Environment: real
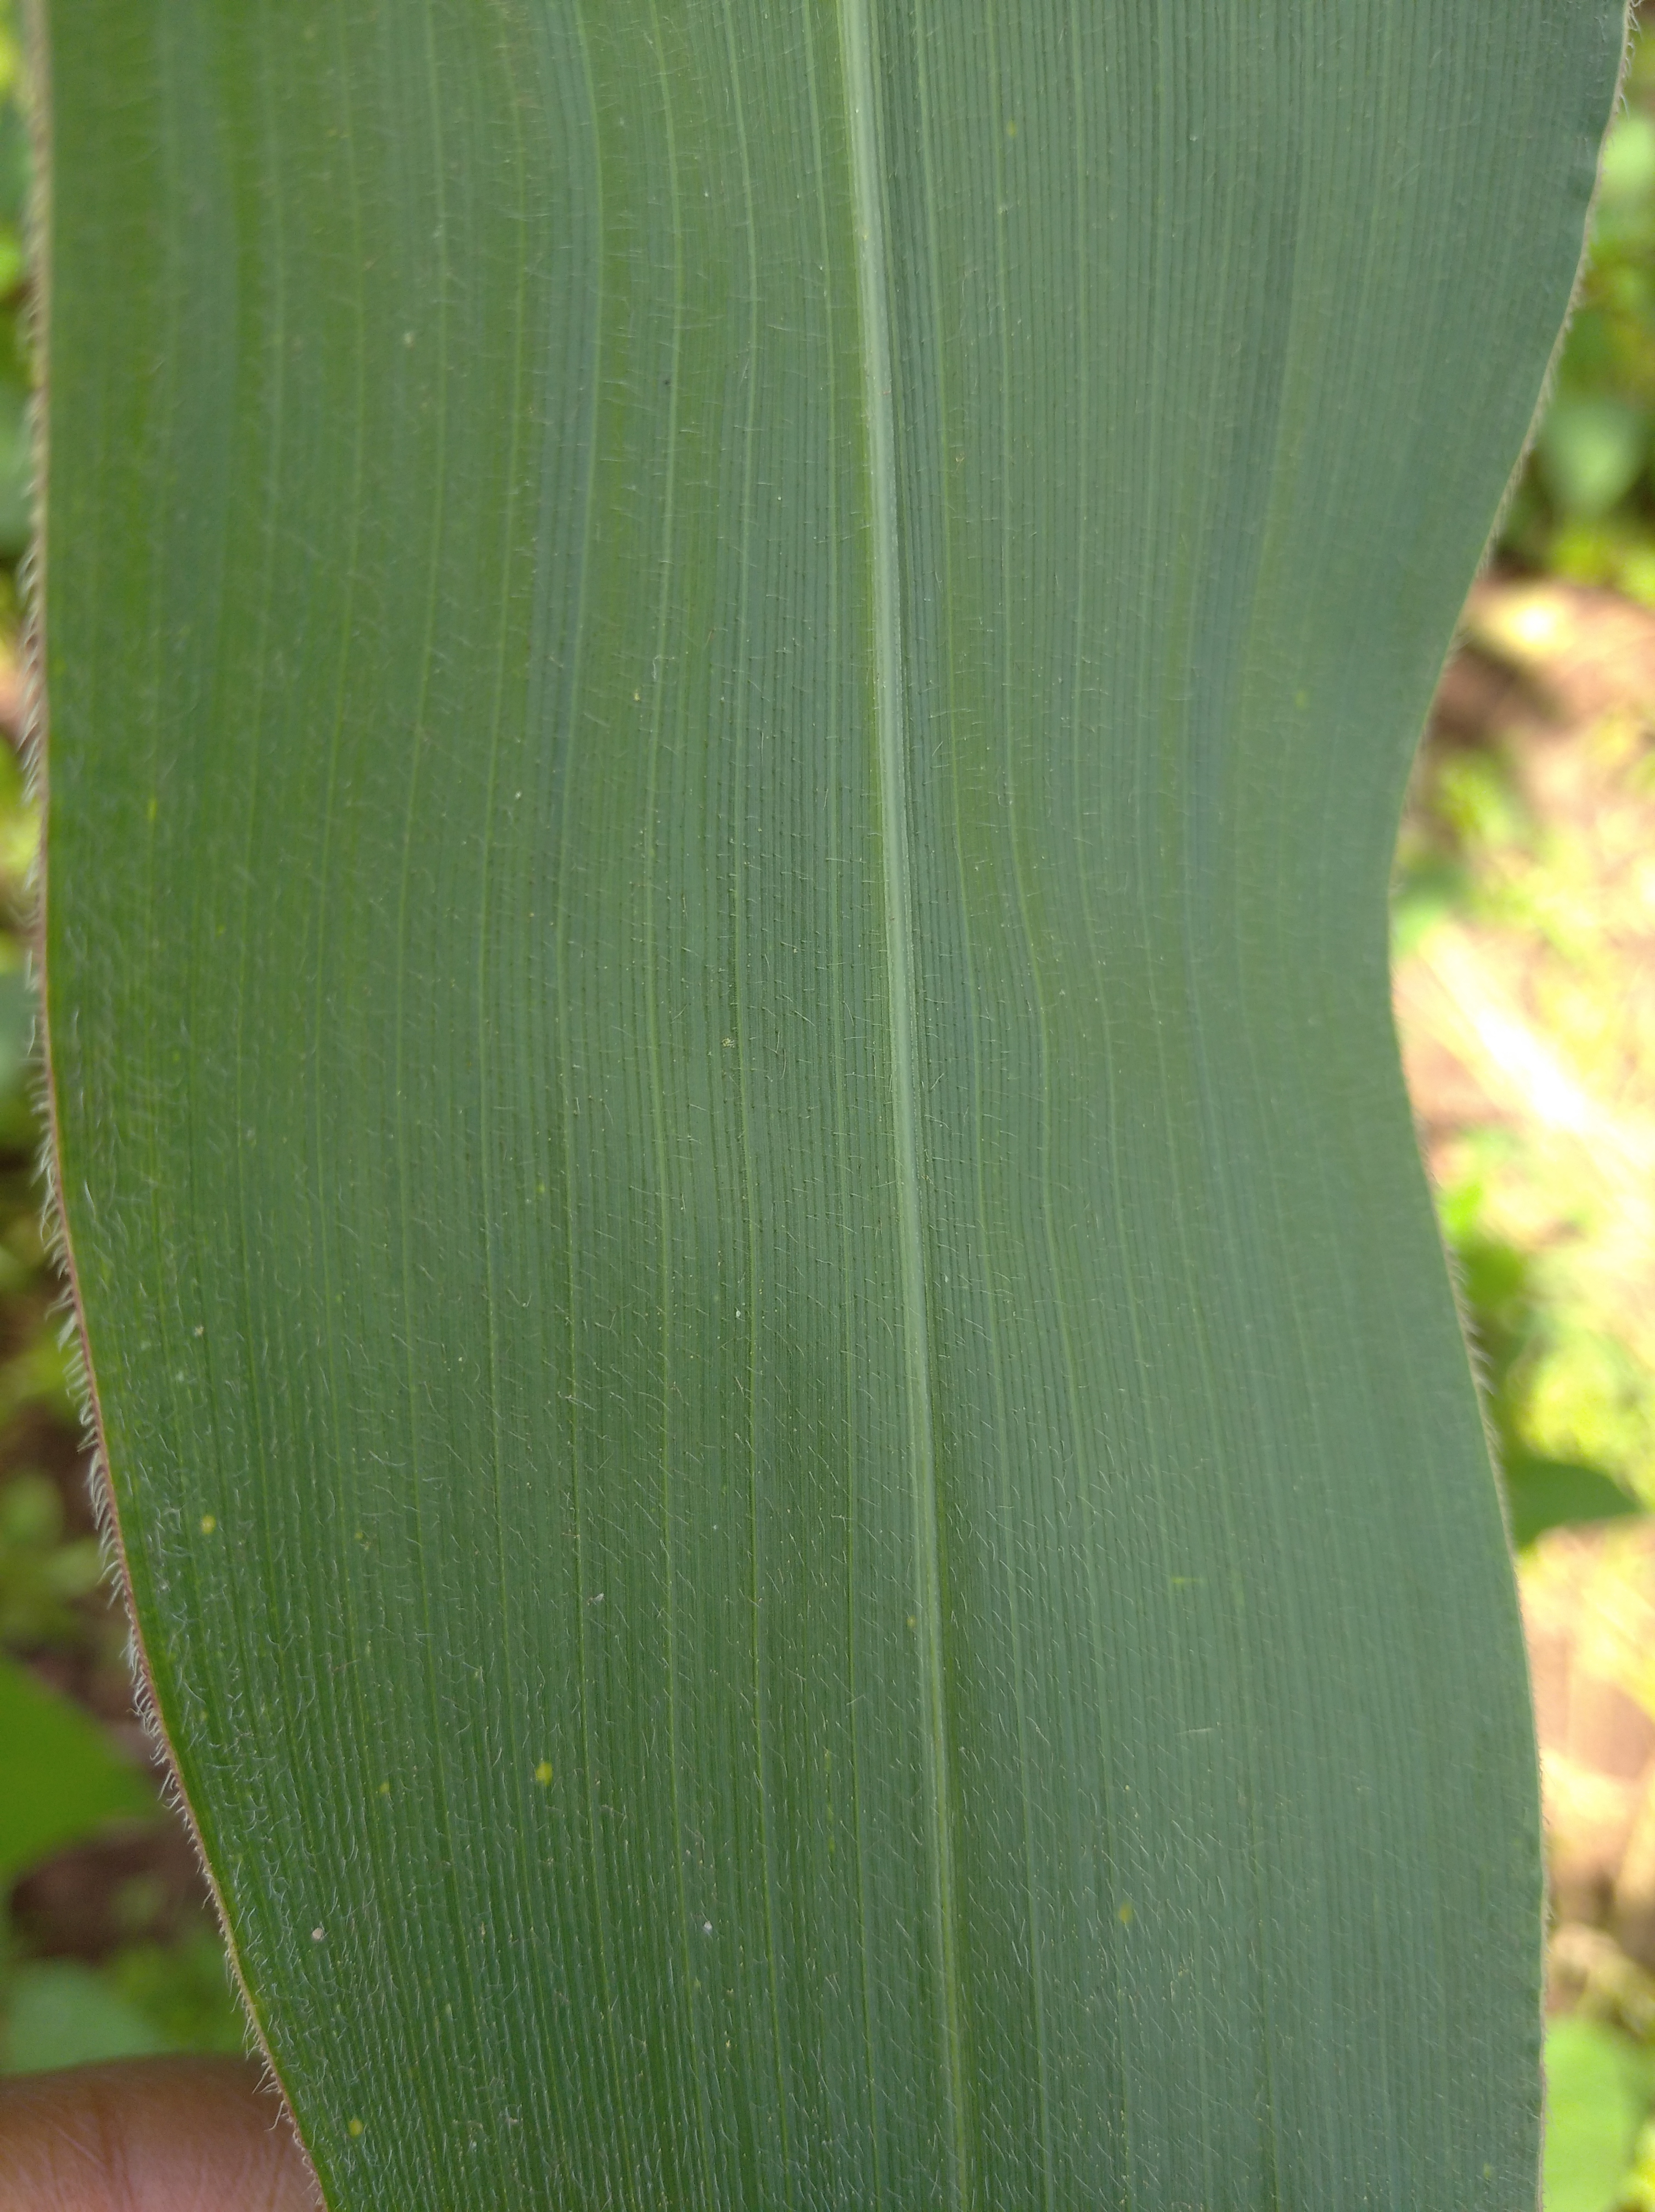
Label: healthy